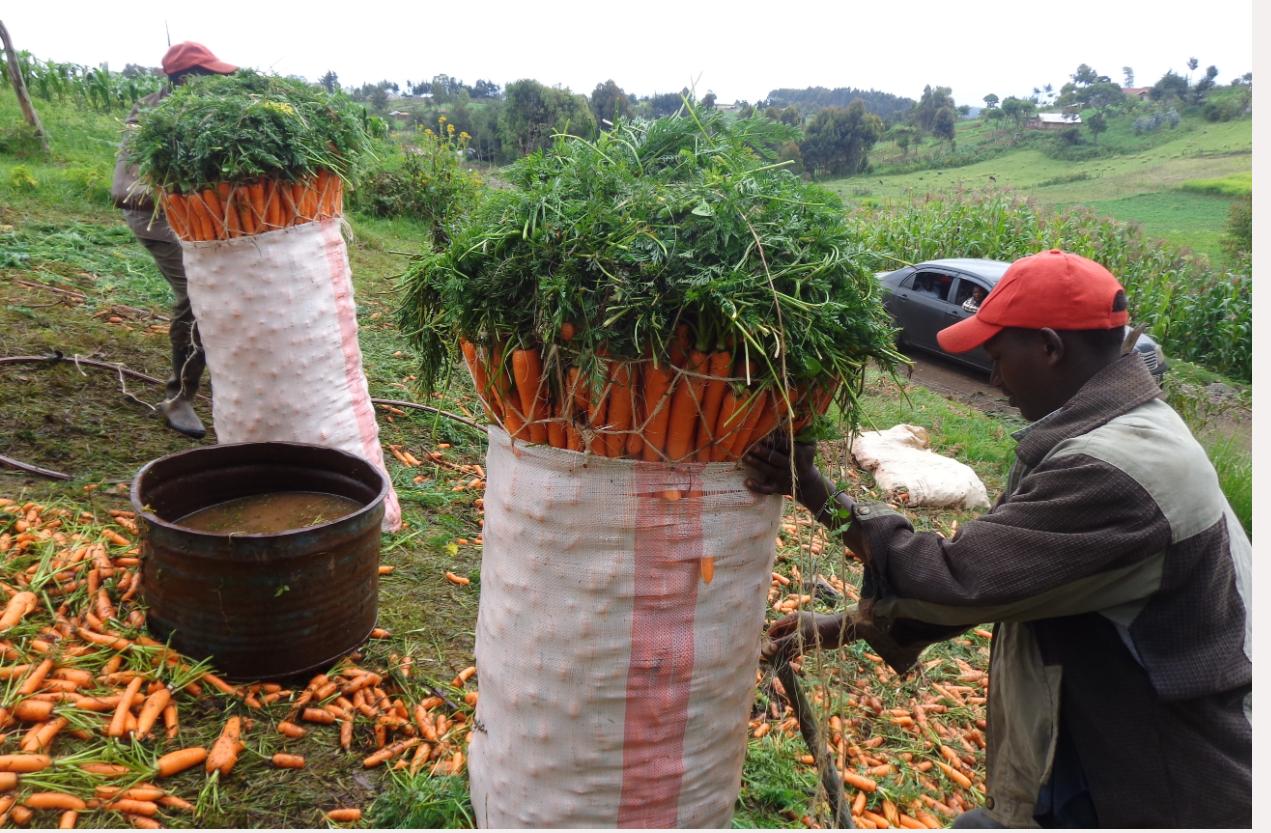
Wakulima wakiwa katika shamba lililopandwa karoti, ambapo wanazivuna kwa kuzichimbua chini  kisha kuziosha na kuzipangilia kwenye magunia, tayari kwa kupelekwa sokoni kwa ajili ya mauzo.